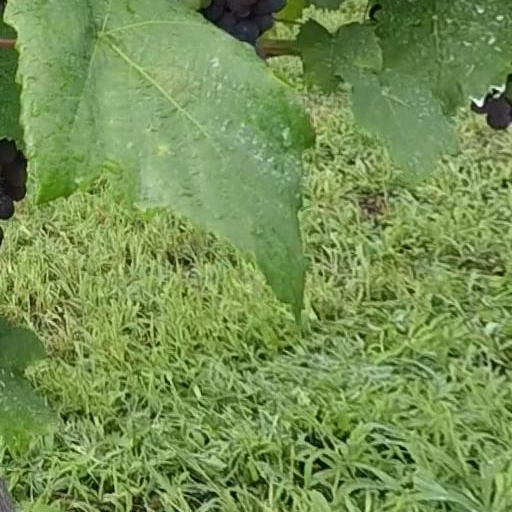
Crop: grape